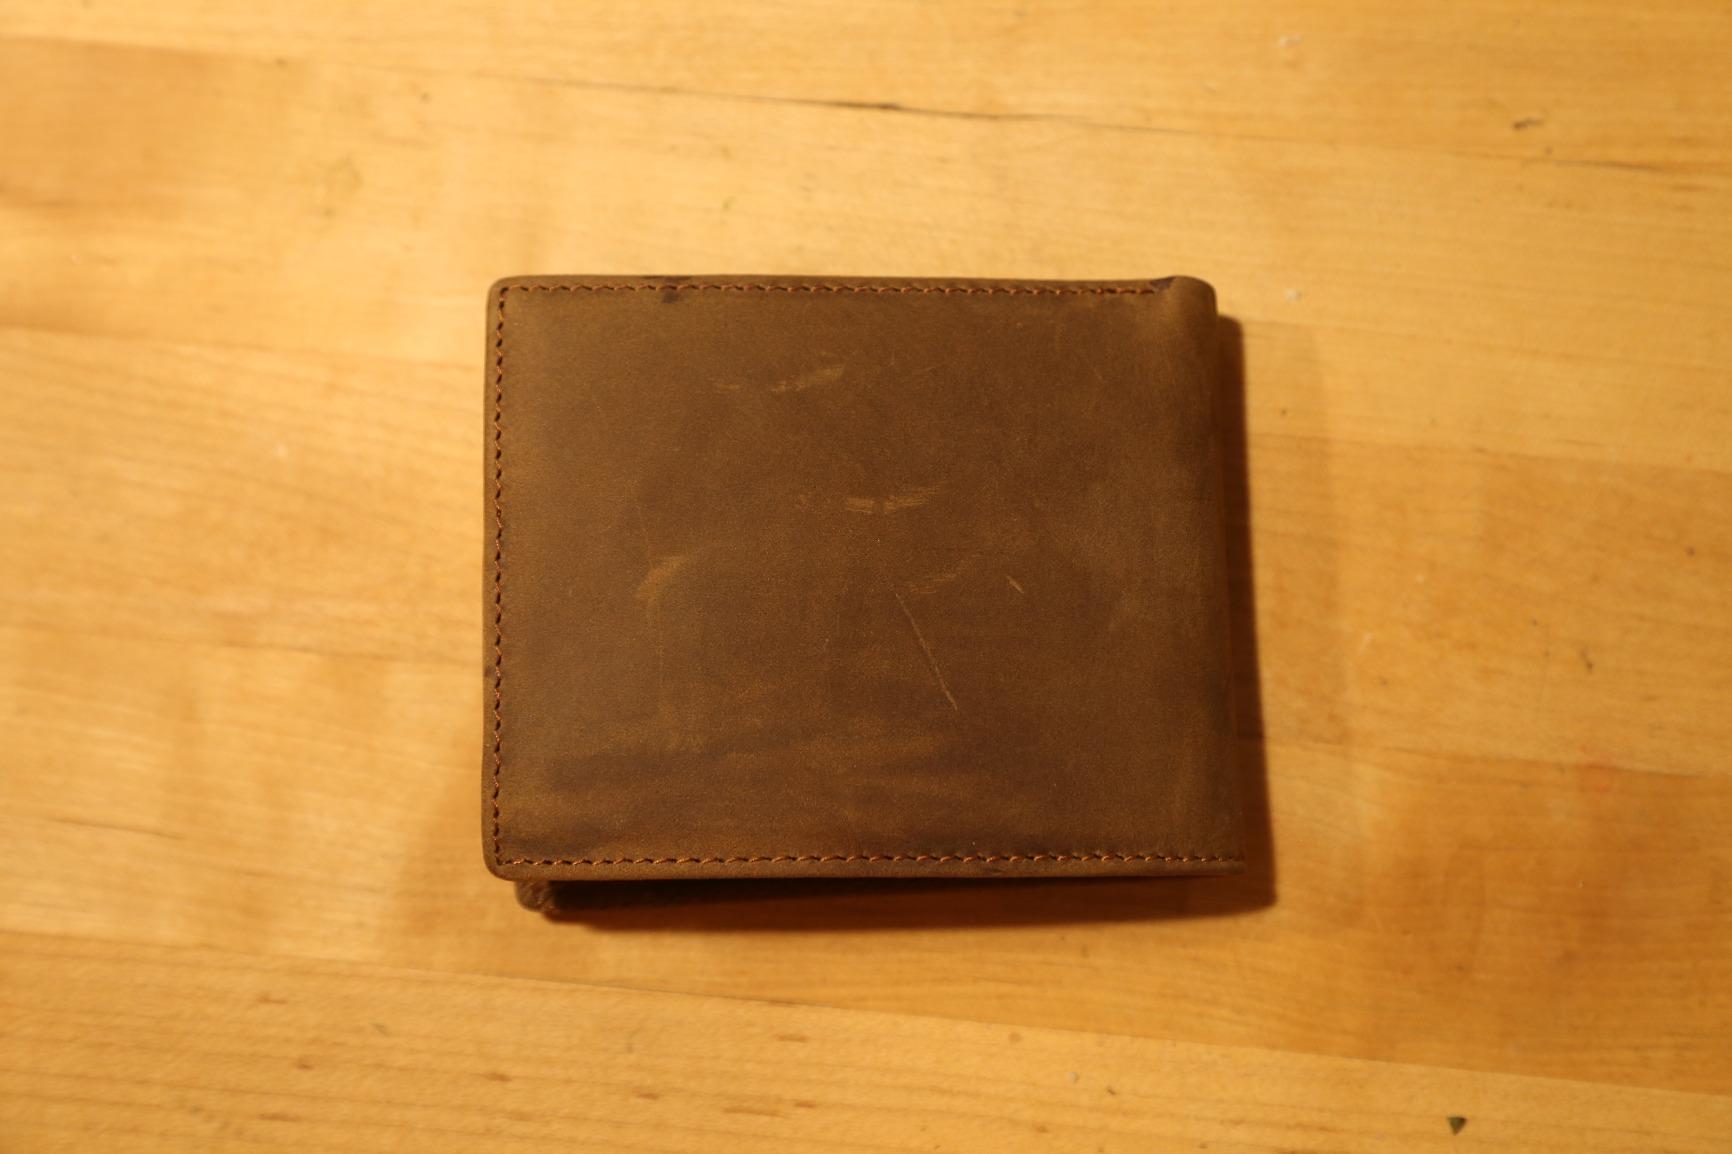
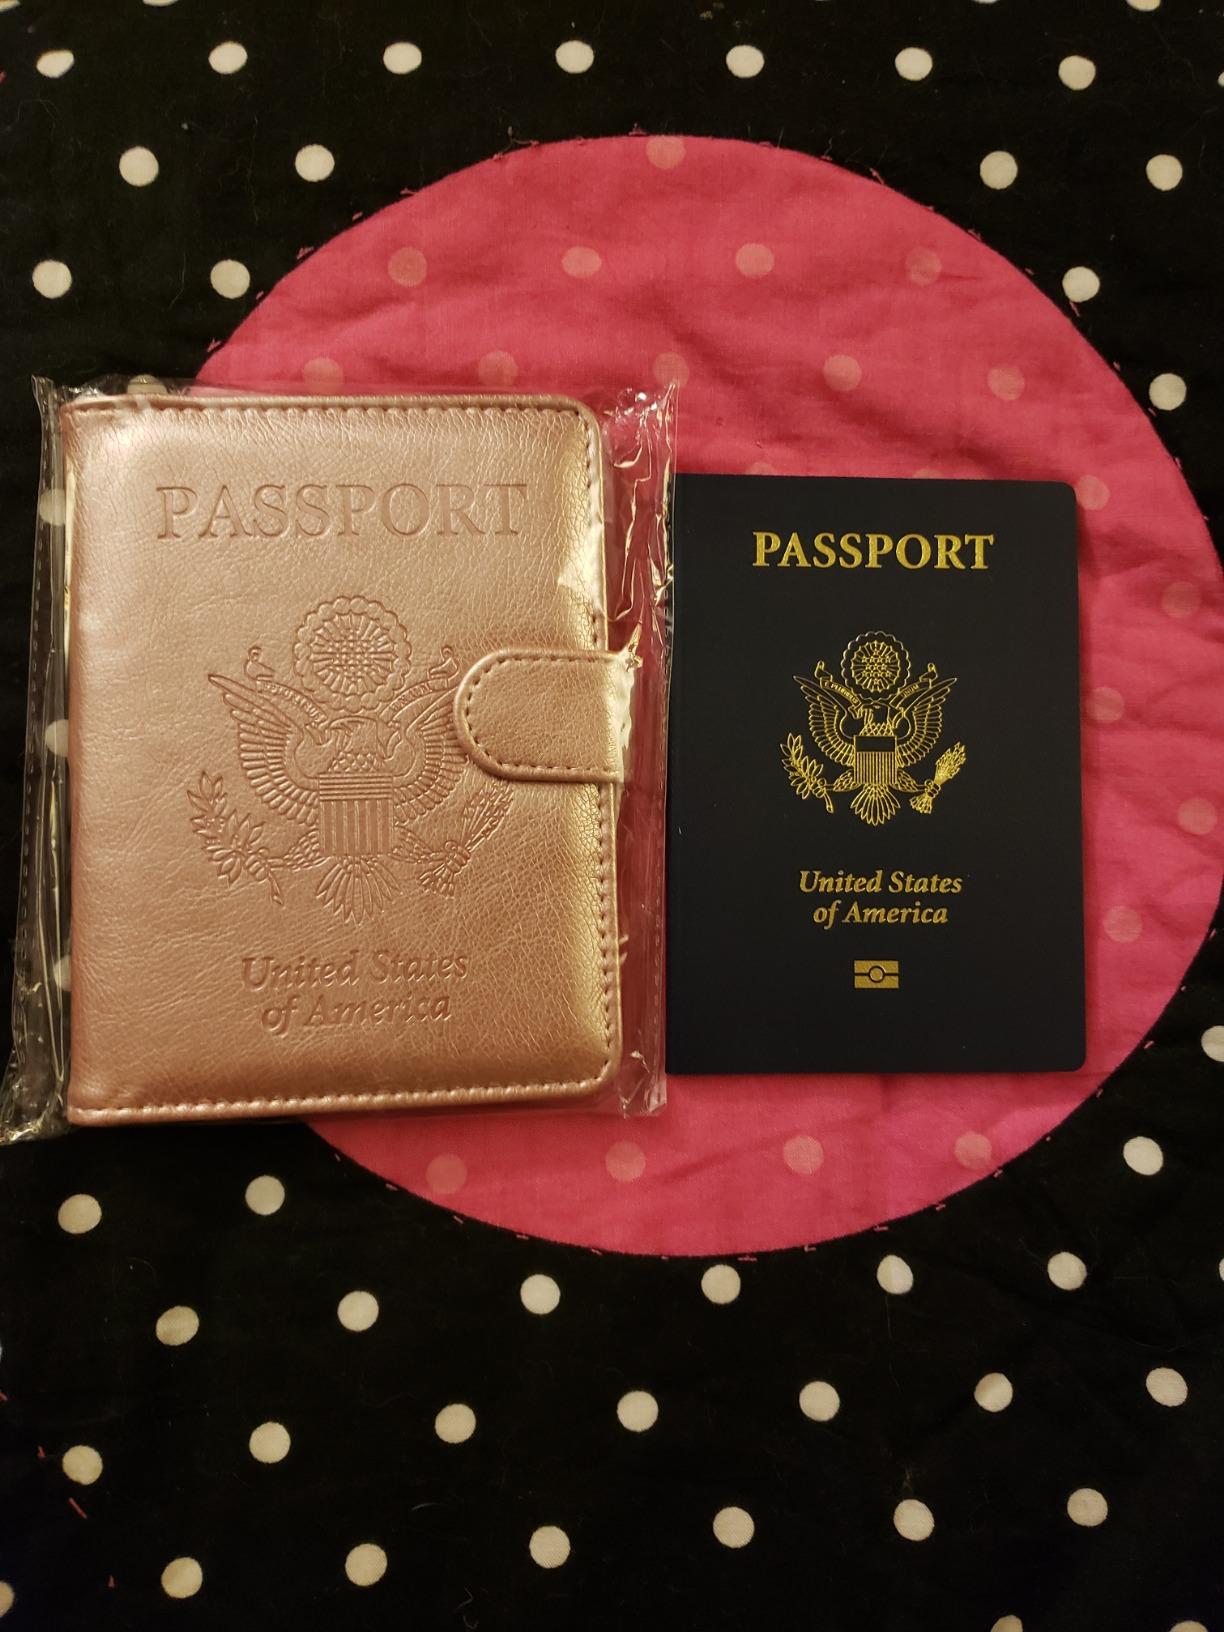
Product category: accessories_wallet
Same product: no